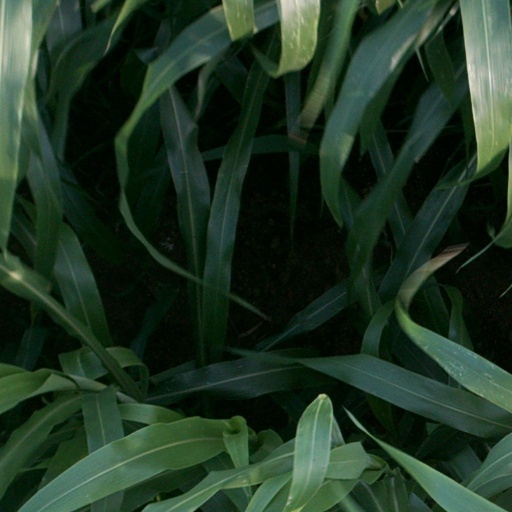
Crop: sorghum